Shimenawa

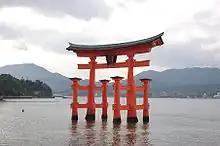
of Temple Itsukushima

With the exception of the cross-beams, people also use to decorate . The type of using only as cross-beams is known as , which consist of only two posts and a ; these are intended to be temporary instead of permanent.